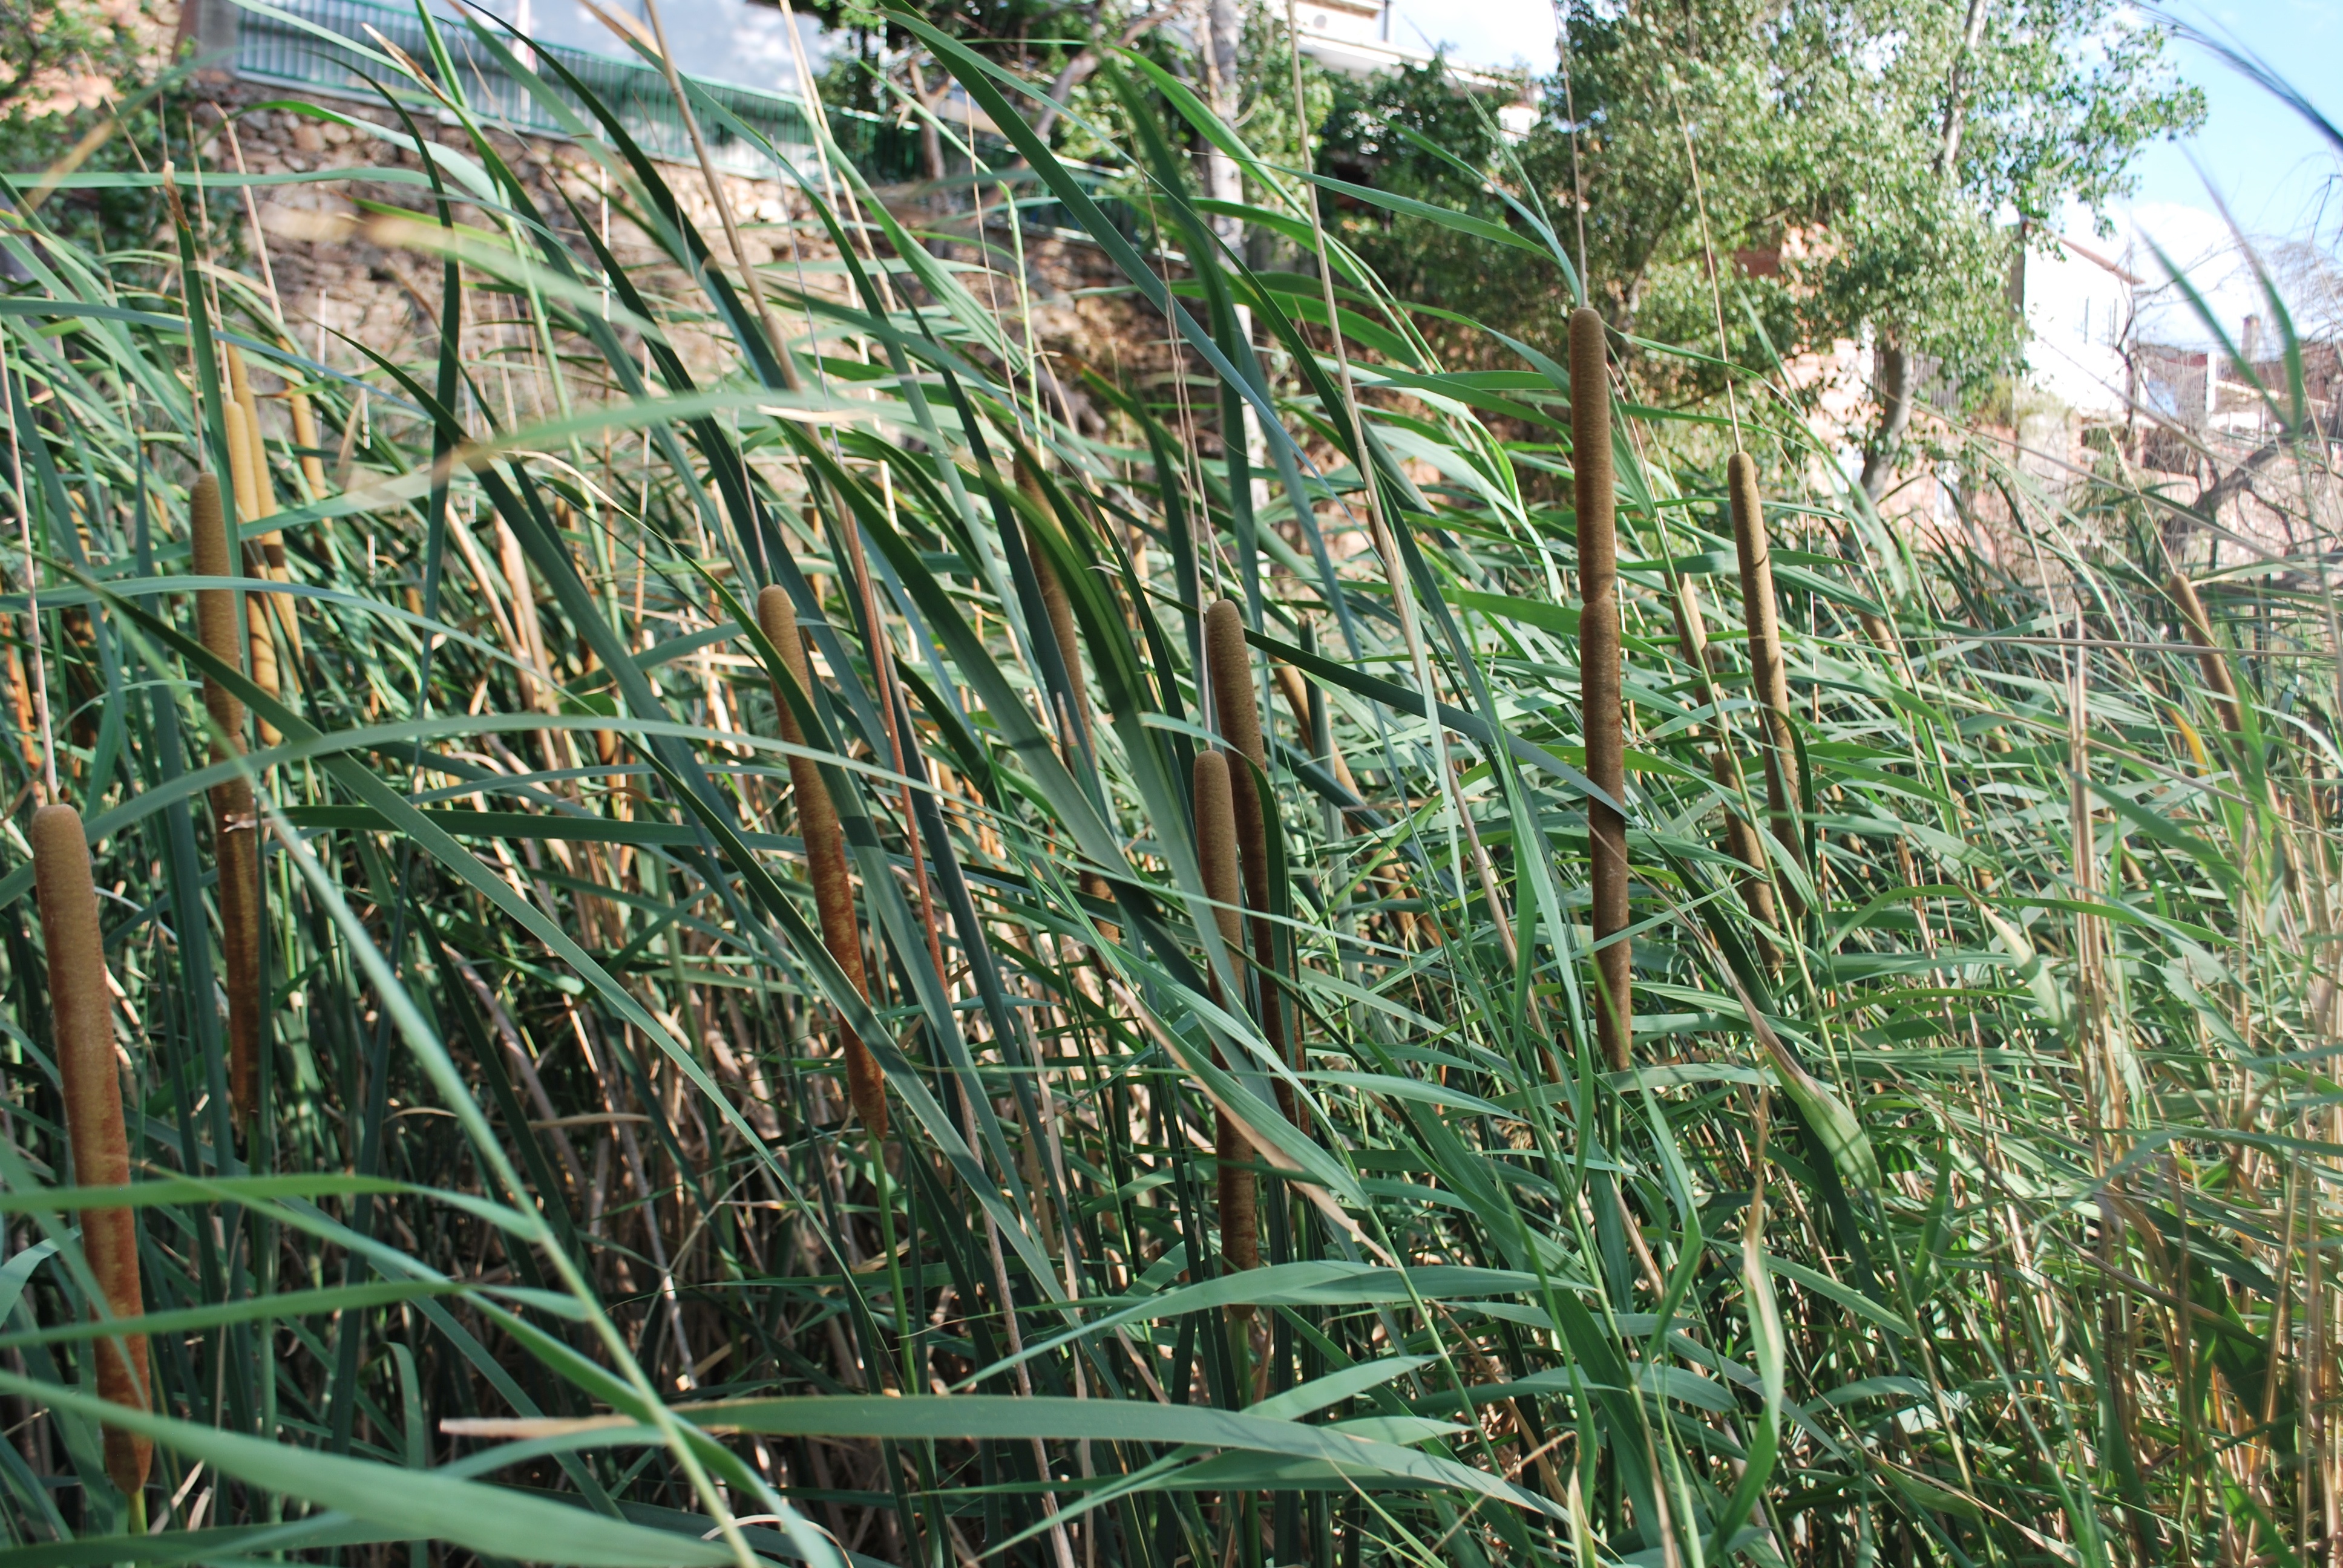
grass, plant, flower, herb, crop, botany, agriculture, flora, shrub, bamboo, ecosystem, flowering plant, chrysopogon zizanioides, grass family, land plant, phragmites, arecales